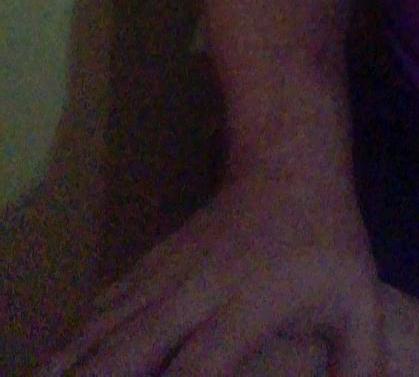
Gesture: no_gesture